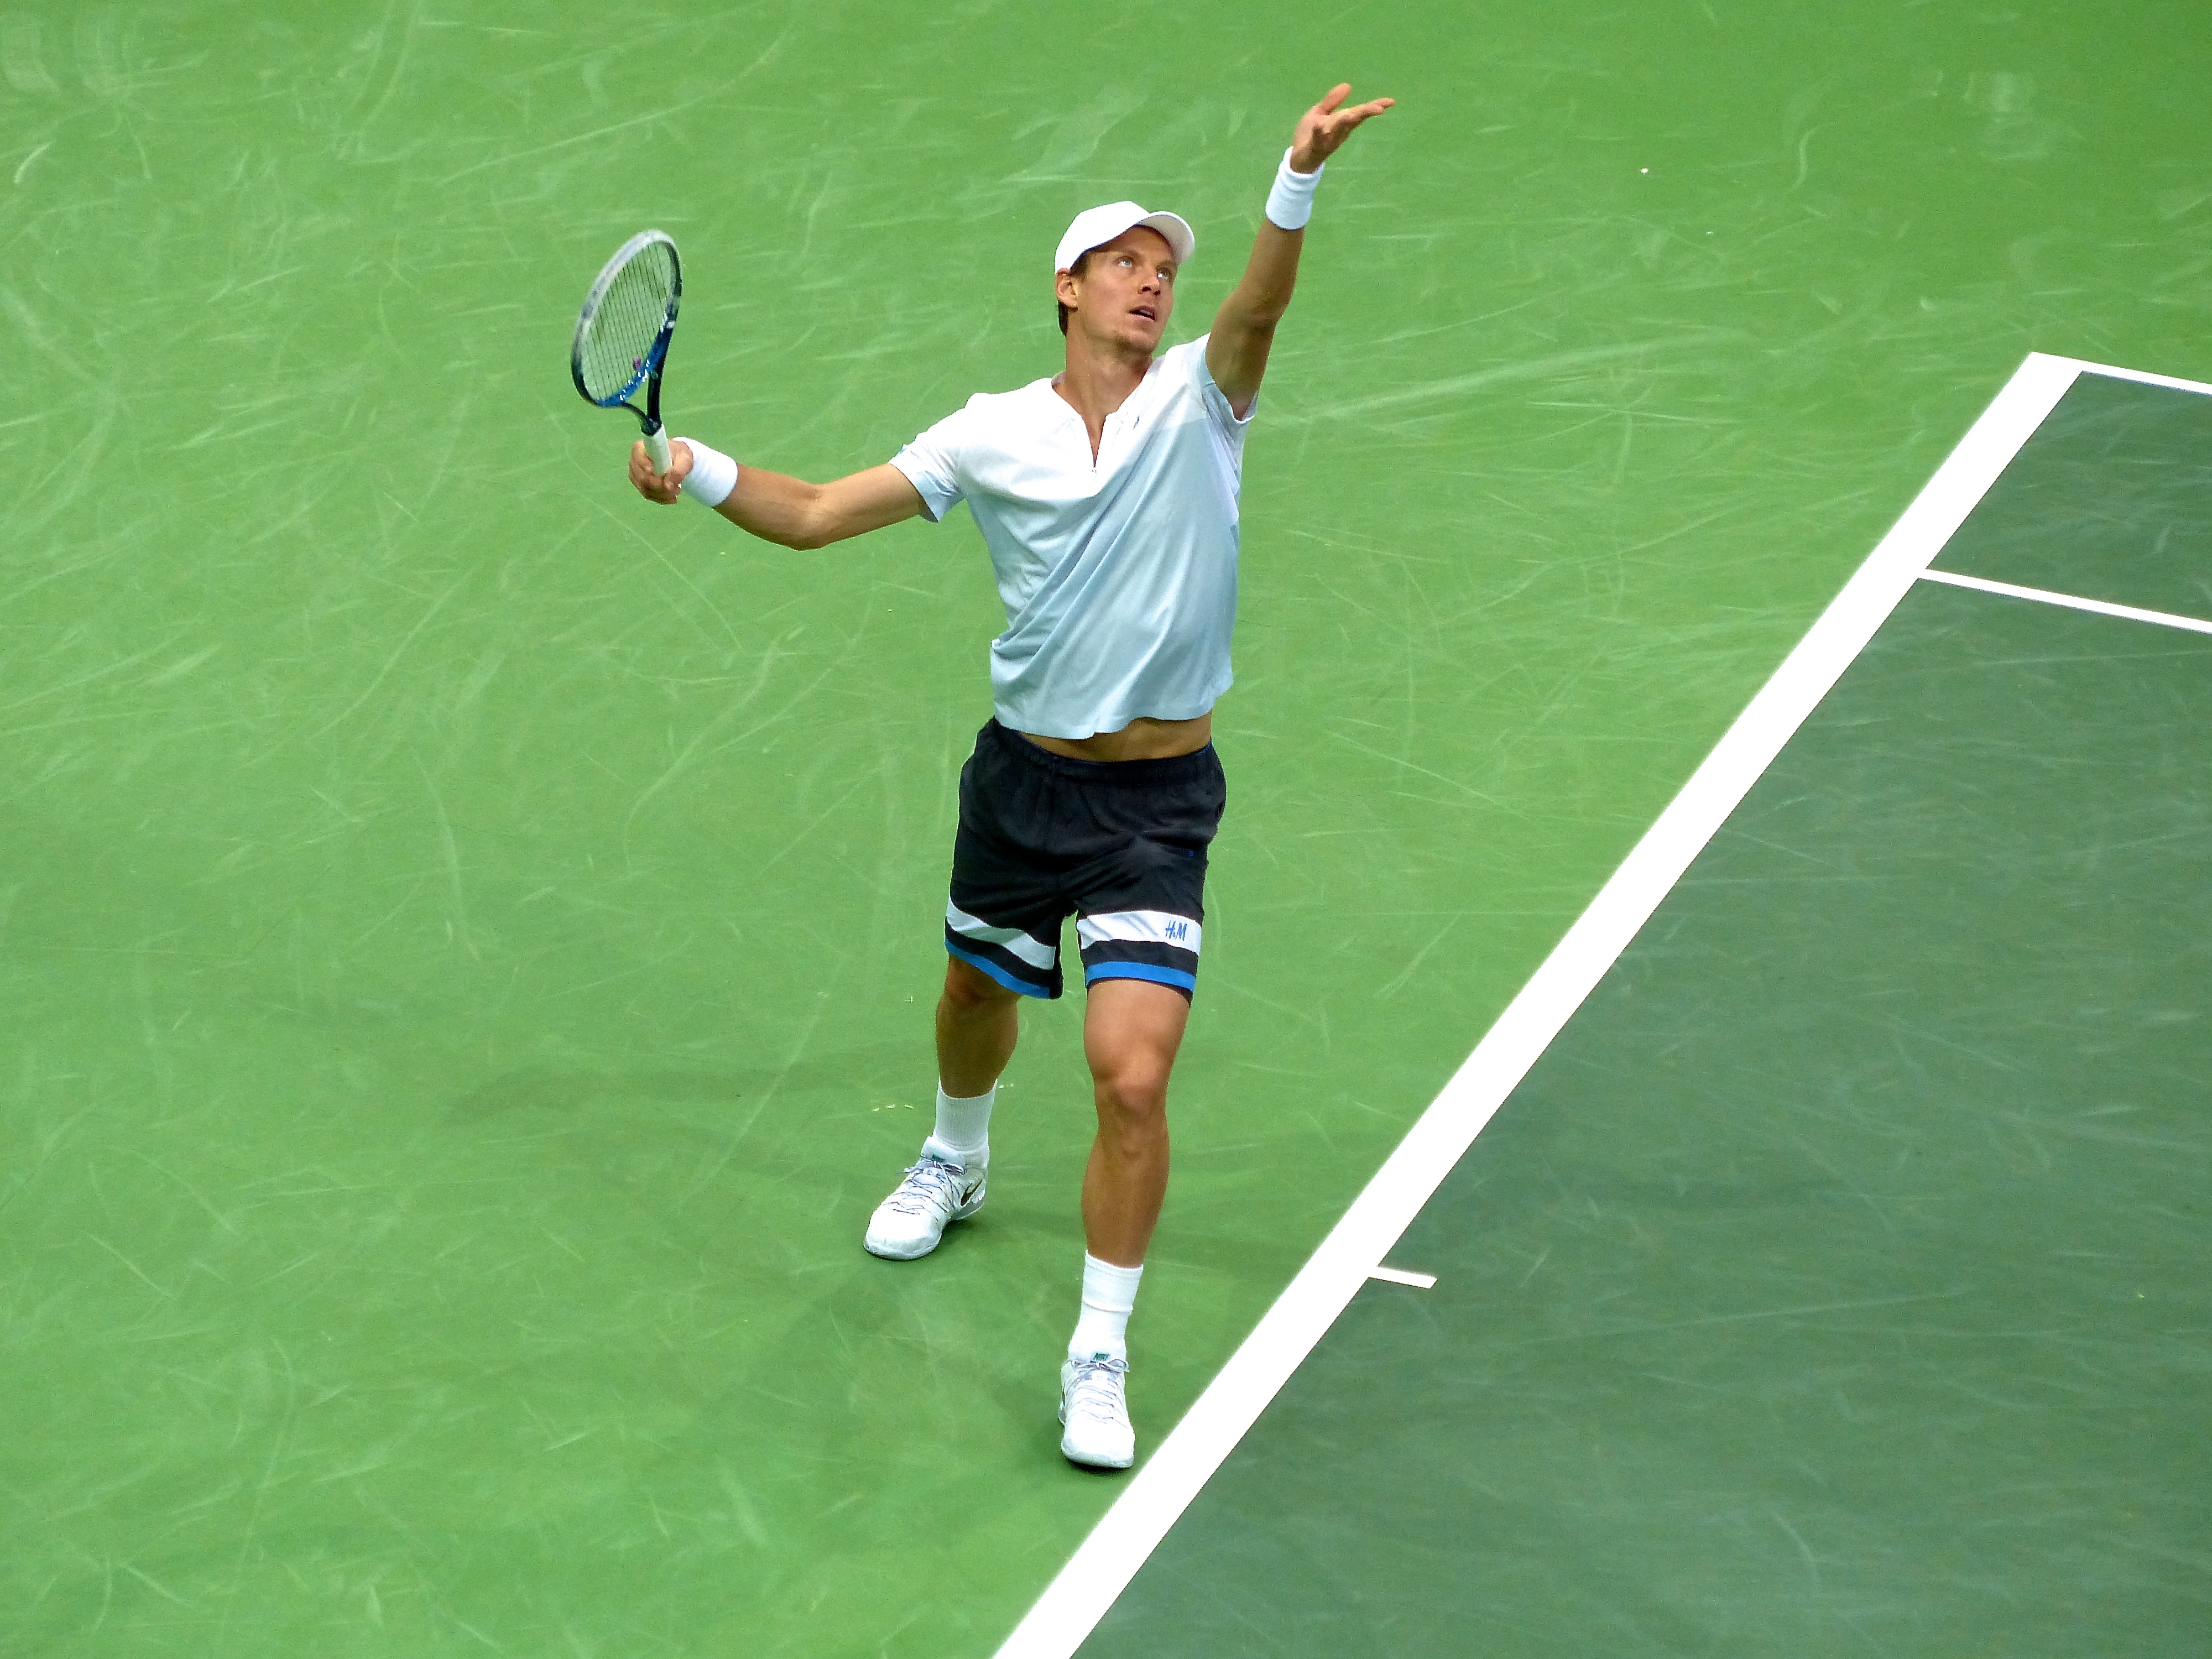
sport, europe, player, holland, rotterdam, tennis, sports, pro, czech, athlete, atp, tournament, berdych, serve, abnamro, ball game, tennis player, racquet sport, soft tennis